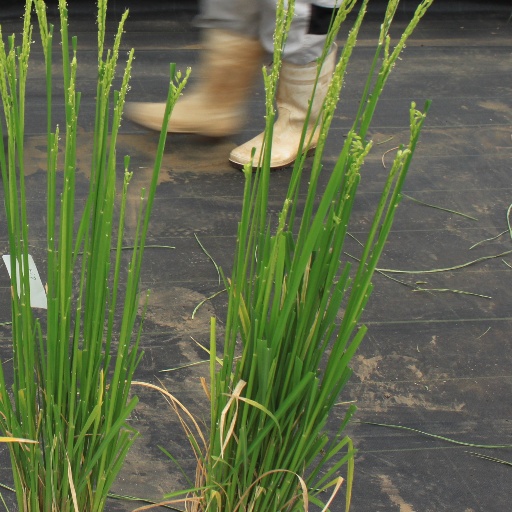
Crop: rice